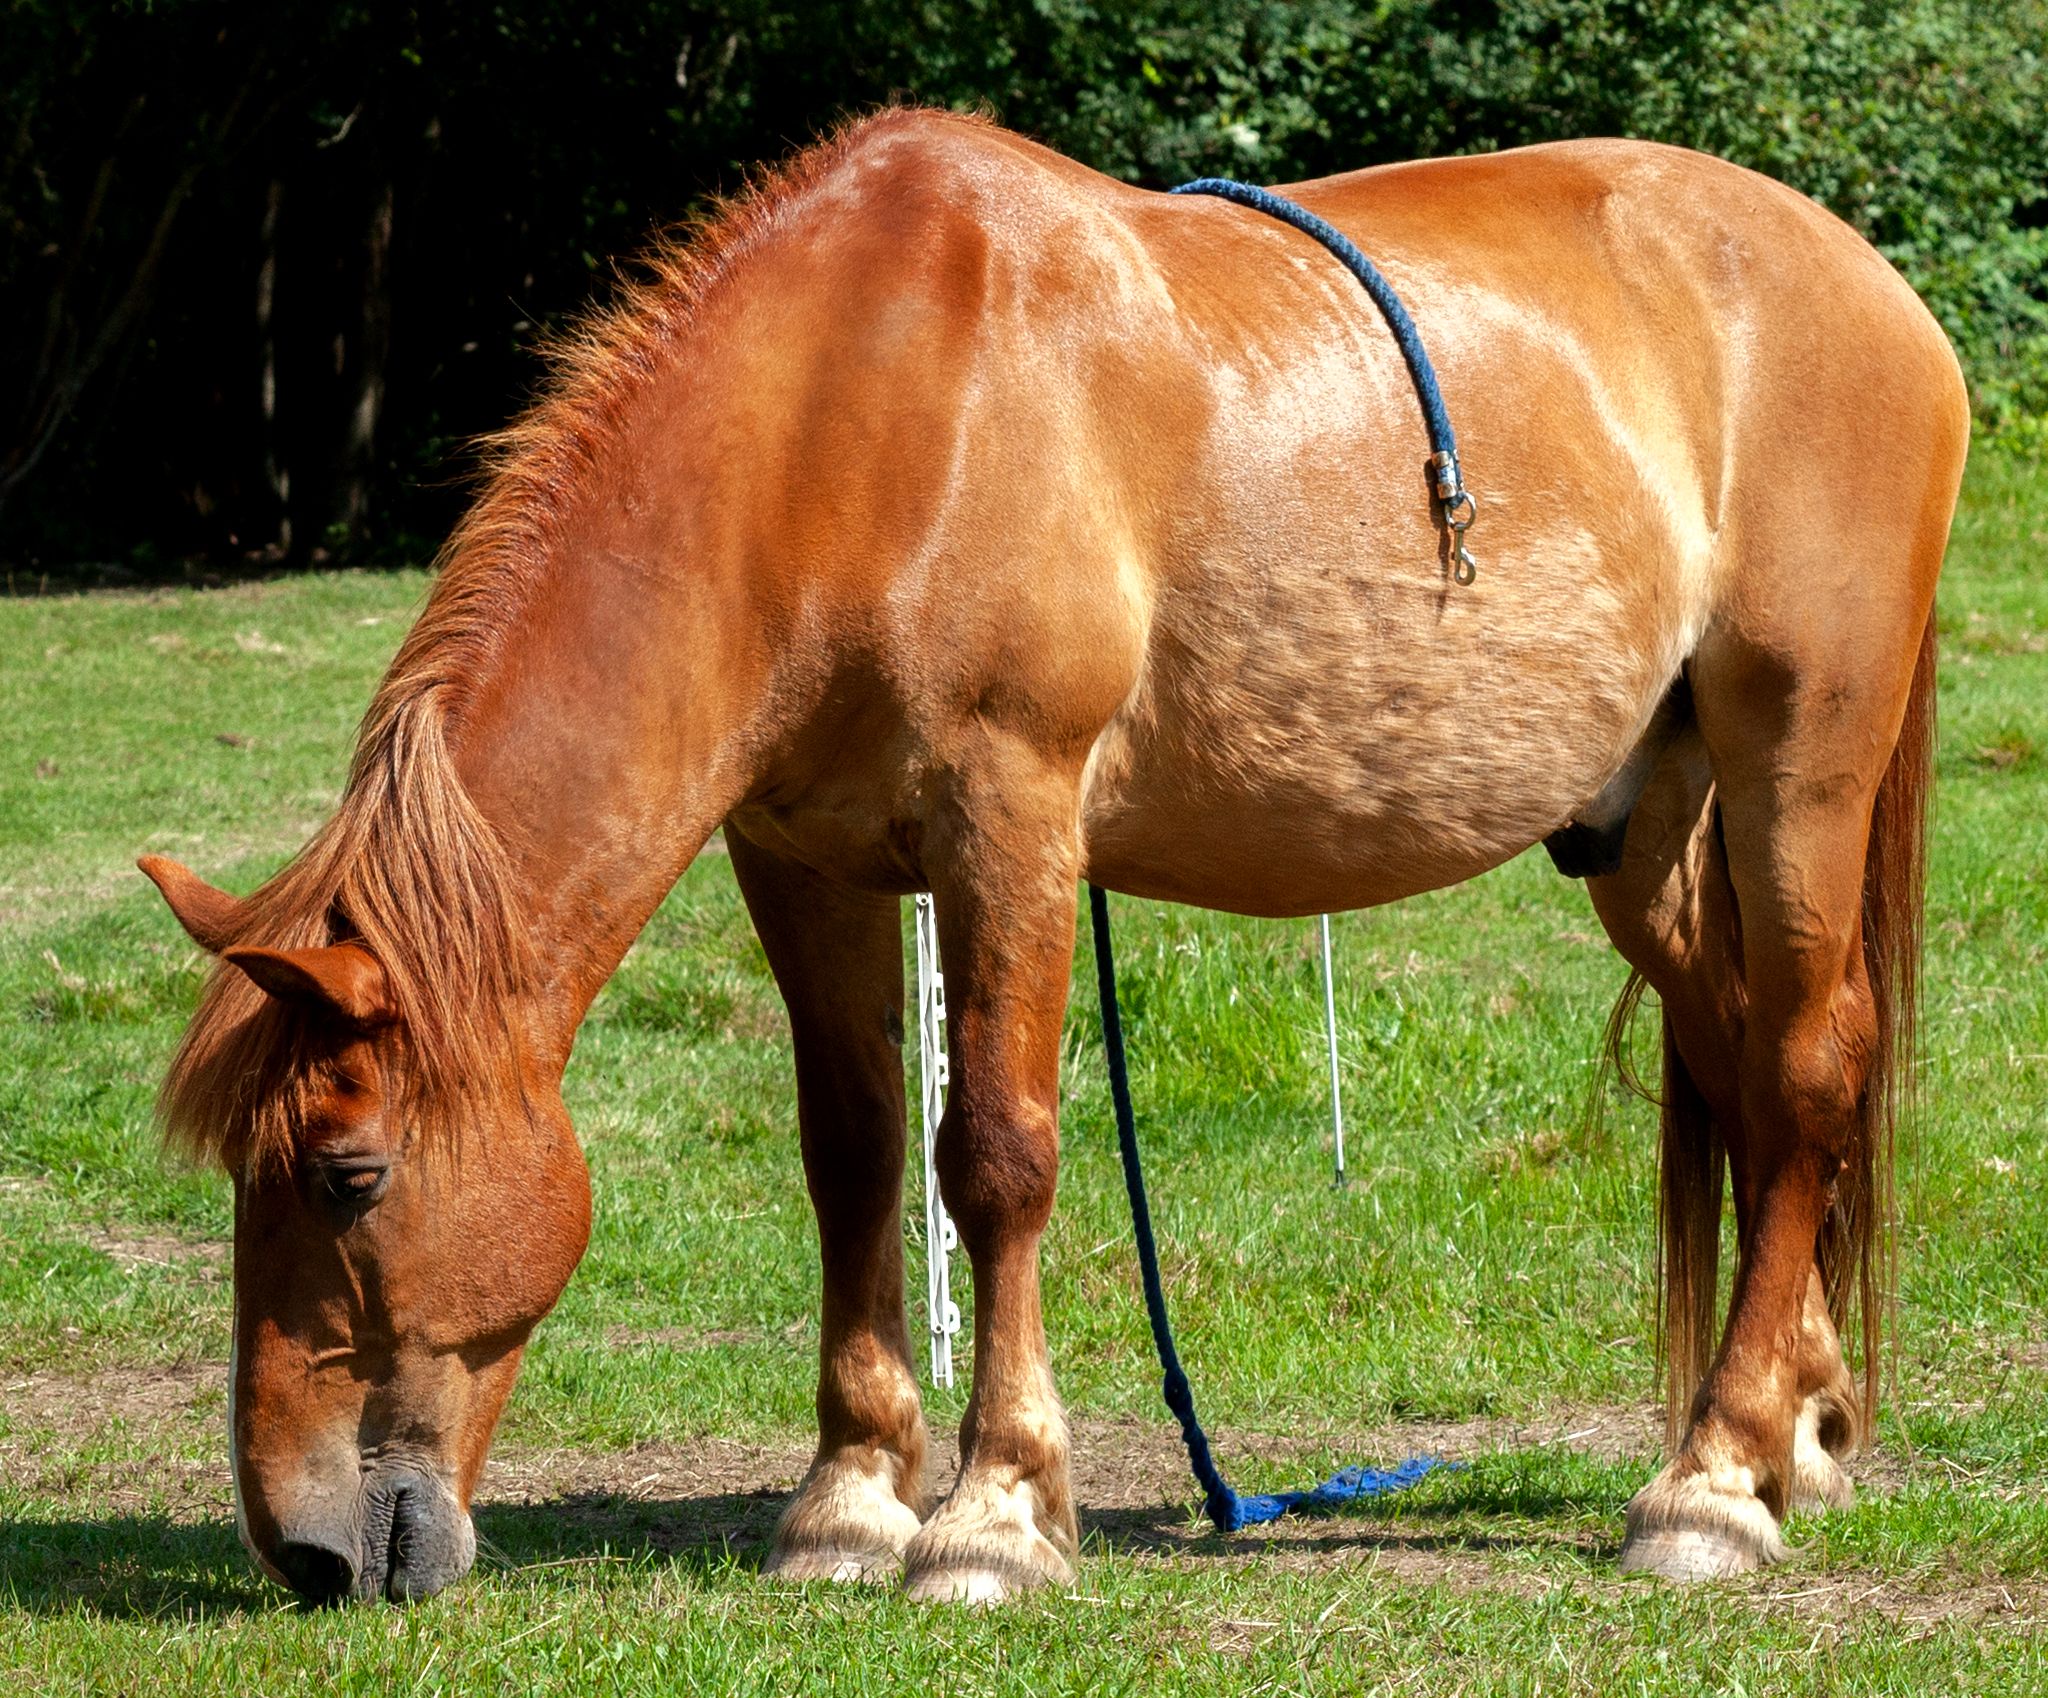
Horse Grazing in a Field.
A brown horse is standing on green grass, grazing with its head down. It has a rope or lead draped over its back and appears calm and relaxed in a sunny field.
A medium shot taken at eye level, capturing the full side profile of a brown horse grazing in a grassy field. The background is softly blurred with trees. Natural daylight enhances the warm tones of the horse's coat, while the shadow detail and texture of the fur are clearly visible.
Labels: Field, Grassland, Nature, Outdoors, Animal, Colt Horse, Horse, Mammal, Countryside, Grazing, Farm, Pasture, Rural, Grass, Plant, Foal, Stallion, Ranch, Accessories, Strap, Trees, rope halter
Camera: Canon Canon EOS 5D Mark II
Lens: EF100mm f/2.8 Macro USM, Canon EF 100mm f/2.8 Macro USM
Aperture: F10
Exposure: 1/800 sec
ISO: 800
Focal length: 100.0 mm